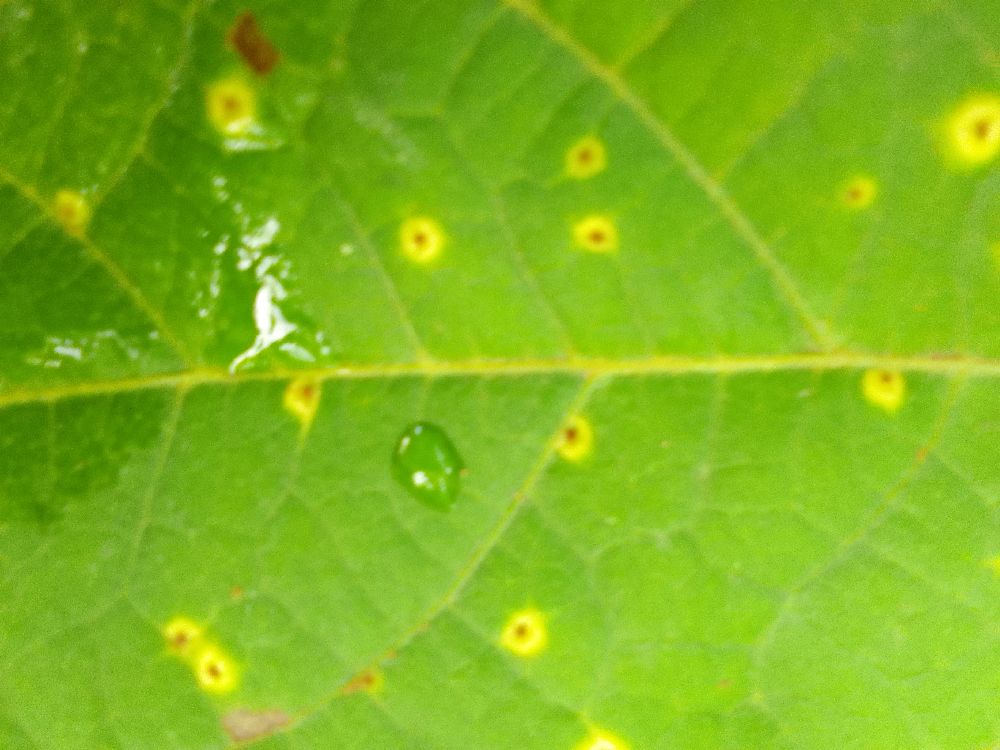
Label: rust